The Fallen Idol (film)

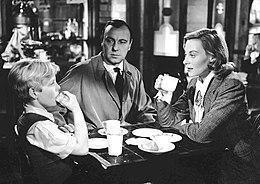
Bobby Henrey, Ralph Richardson and Michèle Morgan in "The Fallen Idol"

The next morning, Mrs. Baines pretends to leave on her trip but doubles back. Baines takes Philippe to London Zoo, where Julie joins them. They all return to the house, believing Mrs Baines is not there. A telegram from Mrs Baines awaits them, saying she will return in two days. Baines, Julie and Philippe have a "picnic dinner" and play hide-and-seek. Mrs. Baines spies on them, and later awakens Philippe, demanding to know where Julie is. He yells to alert Baines. Baines arrives and there is a struggle at the top of the main staircase. Mr. Baines tells his wife to go downstairs and they will talk later. He then withdraws toward the guest room. Determined to see if Julie is in the room, Mrs. Baines steps onto a ledge high above the staircase, to peer over a terrace. When she leans against the window, it pivots outward at the top, sweeping her off her feet and sending her plunging to her death.